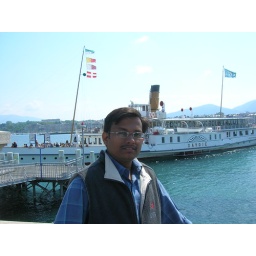
near lake boat